C. Abdul Hakim

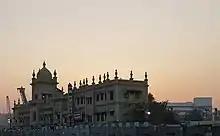
Siddique Sarai Mosque 2

When Abdul Hakim’s ailing father once arrived at Central from Bombay he found that there was no choultry nearby with facilities for Muslim travelers. Build one, he suggested to his son. And so, Abdul Hakim bought land opposite Ripon Building in an auction for Rs. 50,000 and laid the foundation stone for the Sarai in 1919. Claiming that the building was coming too near its tracks, the South Indian Railway raised objections to its construction.